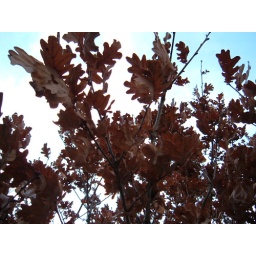
These were taken while the sky still had a little bit of blue left in it.